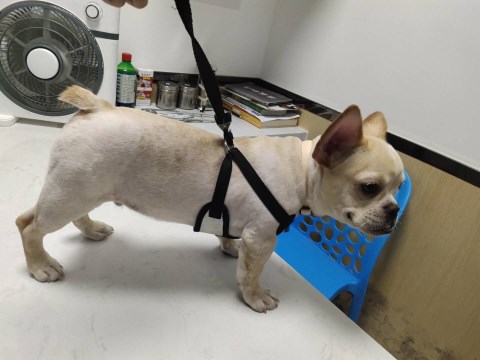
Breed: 1121-n000002-French_bulldog